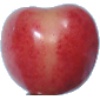
Label: cherry_rainier